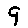
Label: 9